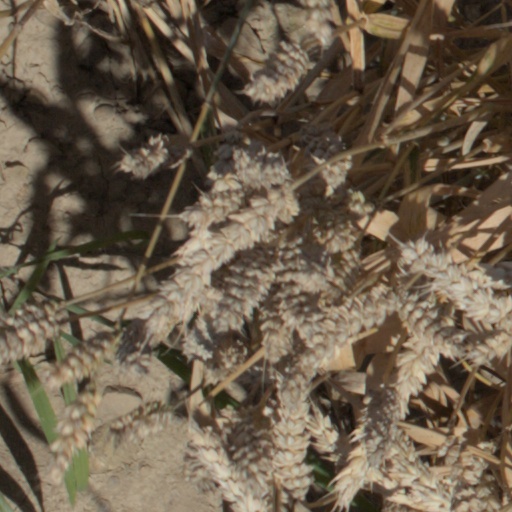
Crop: wheat